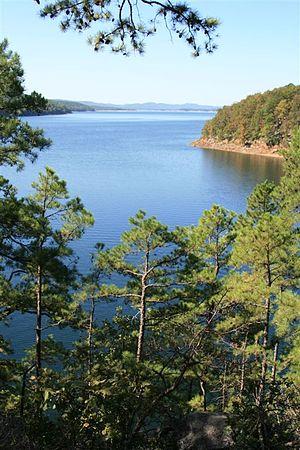
Le lac Ouachita est une étendue d'eau créée par la construction d'un barrage sur la rivière Ouachita. Ce lac artificiel est situé entièrement dans l'État de l'Arkansas aux États-Unis. La ville la plus proche est Hot Springs.